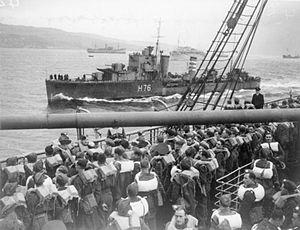
Le HMS Fury est un destroyer de classe F lancé pour la Royal Navy en 1934.